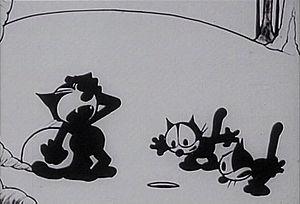
Le facepalm est un geste qui peut exprimer divers sentiments, et qui consiste à se couvrir le visage ou les yeux avec la paume de la main pendant un bref instant.